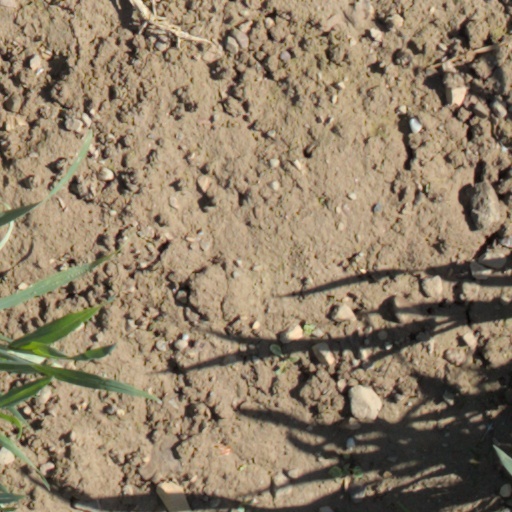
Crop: wheat